St John's, Ashfield

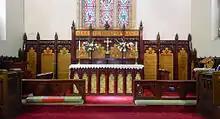
Chancel including the reredos hand-carved by Rev Wilkinson

Having evolved over a long period, the church building displays elements of a range of styles including Colonial Gothic Picturesque, Victorian and Federation Free Gothic. The transepts and chancel are constructed from Sydney sandstone, whereas the nave and tower are rendered brick. The roofs are all slate.